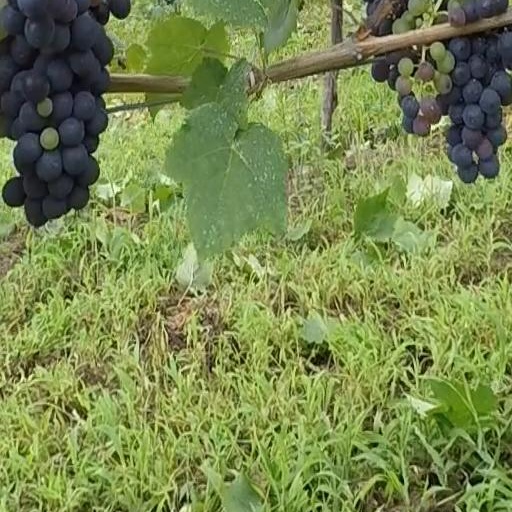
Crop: grape